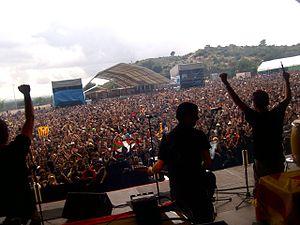
Obrint Pas est un groupe musical originaire de Valence, au Pays valencien. Leur style musical est un mélange de ska et de musique traditionnelle notamment à cause de l'utilisation de la dolçaina, hautbois traditionnel. Leur paroles appellent à l'indépendance des Pays catalans et au support de la culture valencienne. En 2014, le groupe se met indéfiniment en pause.